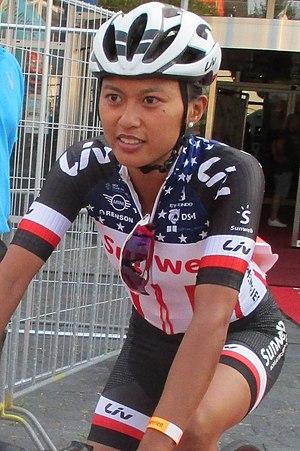
La saison 2018 de l'équipe cycliste féminine Sunweb est la huitième de la formation. L'effectif est quasiment stable avec l'arrivée de deux jeunes coureuses prometteuses : Pernille Mathiesen et Ruth Winder. Rozanne Slik, Sabrina Stultiens et Molly Weaver quittent l'équipe.
La saison 2019 de l'équipe cycliste féminine Sunweb est la neuvième de la formation. L'effectif est quasiment stable avec l'arrivée de la jeune sprinteuse norvégienne Susanne Andersen, ainsi que de la polyvalente Janneke Ensing et Georgi Pfeiffer. Au niveau des départs, la spécialiste du contre-la-montre néerlandaise Ellen van Dijk quitte l'équipe. C'est également le cas de la grimpeuse américaine Ruth Winder.
La saison 2020 de l'équipe cycliste féminine Sunweb est la dixième de la formation. Elle accède au statut de WorldTeam, la première division du cyclisme féminin. L'effectif est globalement stable avec l'arrivée d'Alison Jackson et le départ de Lucinda Brand.